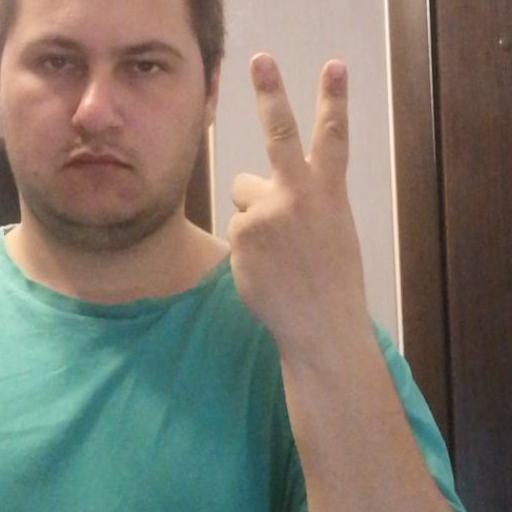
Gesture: peace_inverted